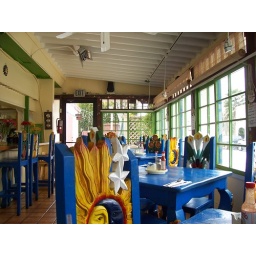
The beautiful hand crafted tables and chairs at the Mexican restaurant we dined at in SB, CA.